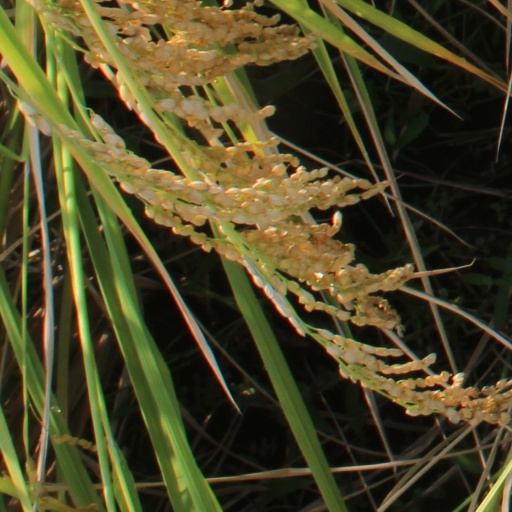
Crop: rice